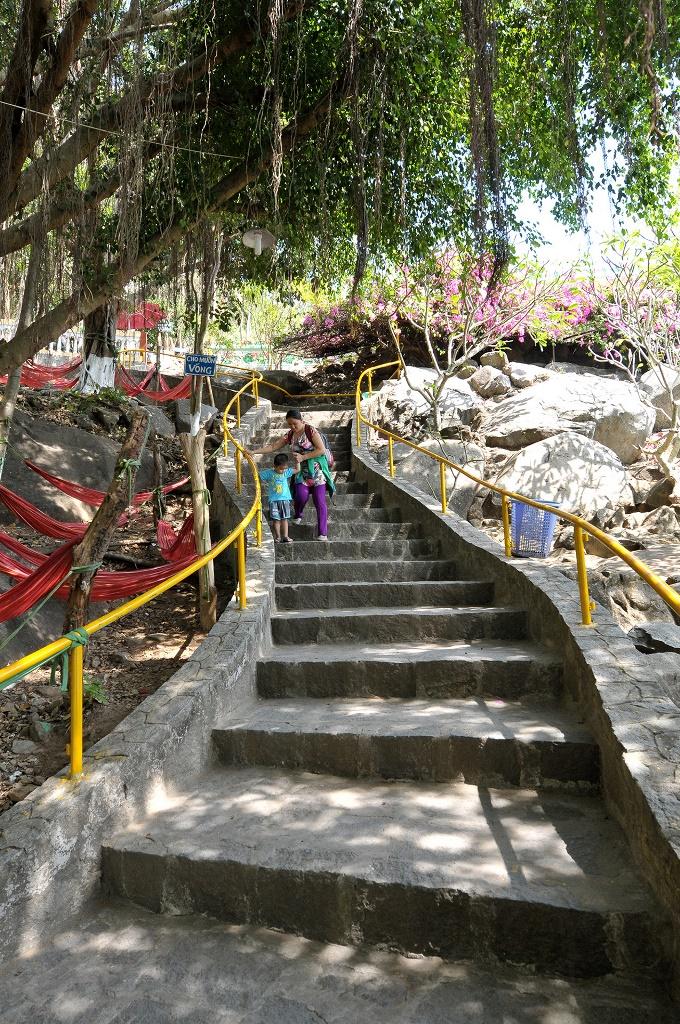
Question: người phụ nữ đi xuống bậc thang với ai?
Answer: với một đứa bé